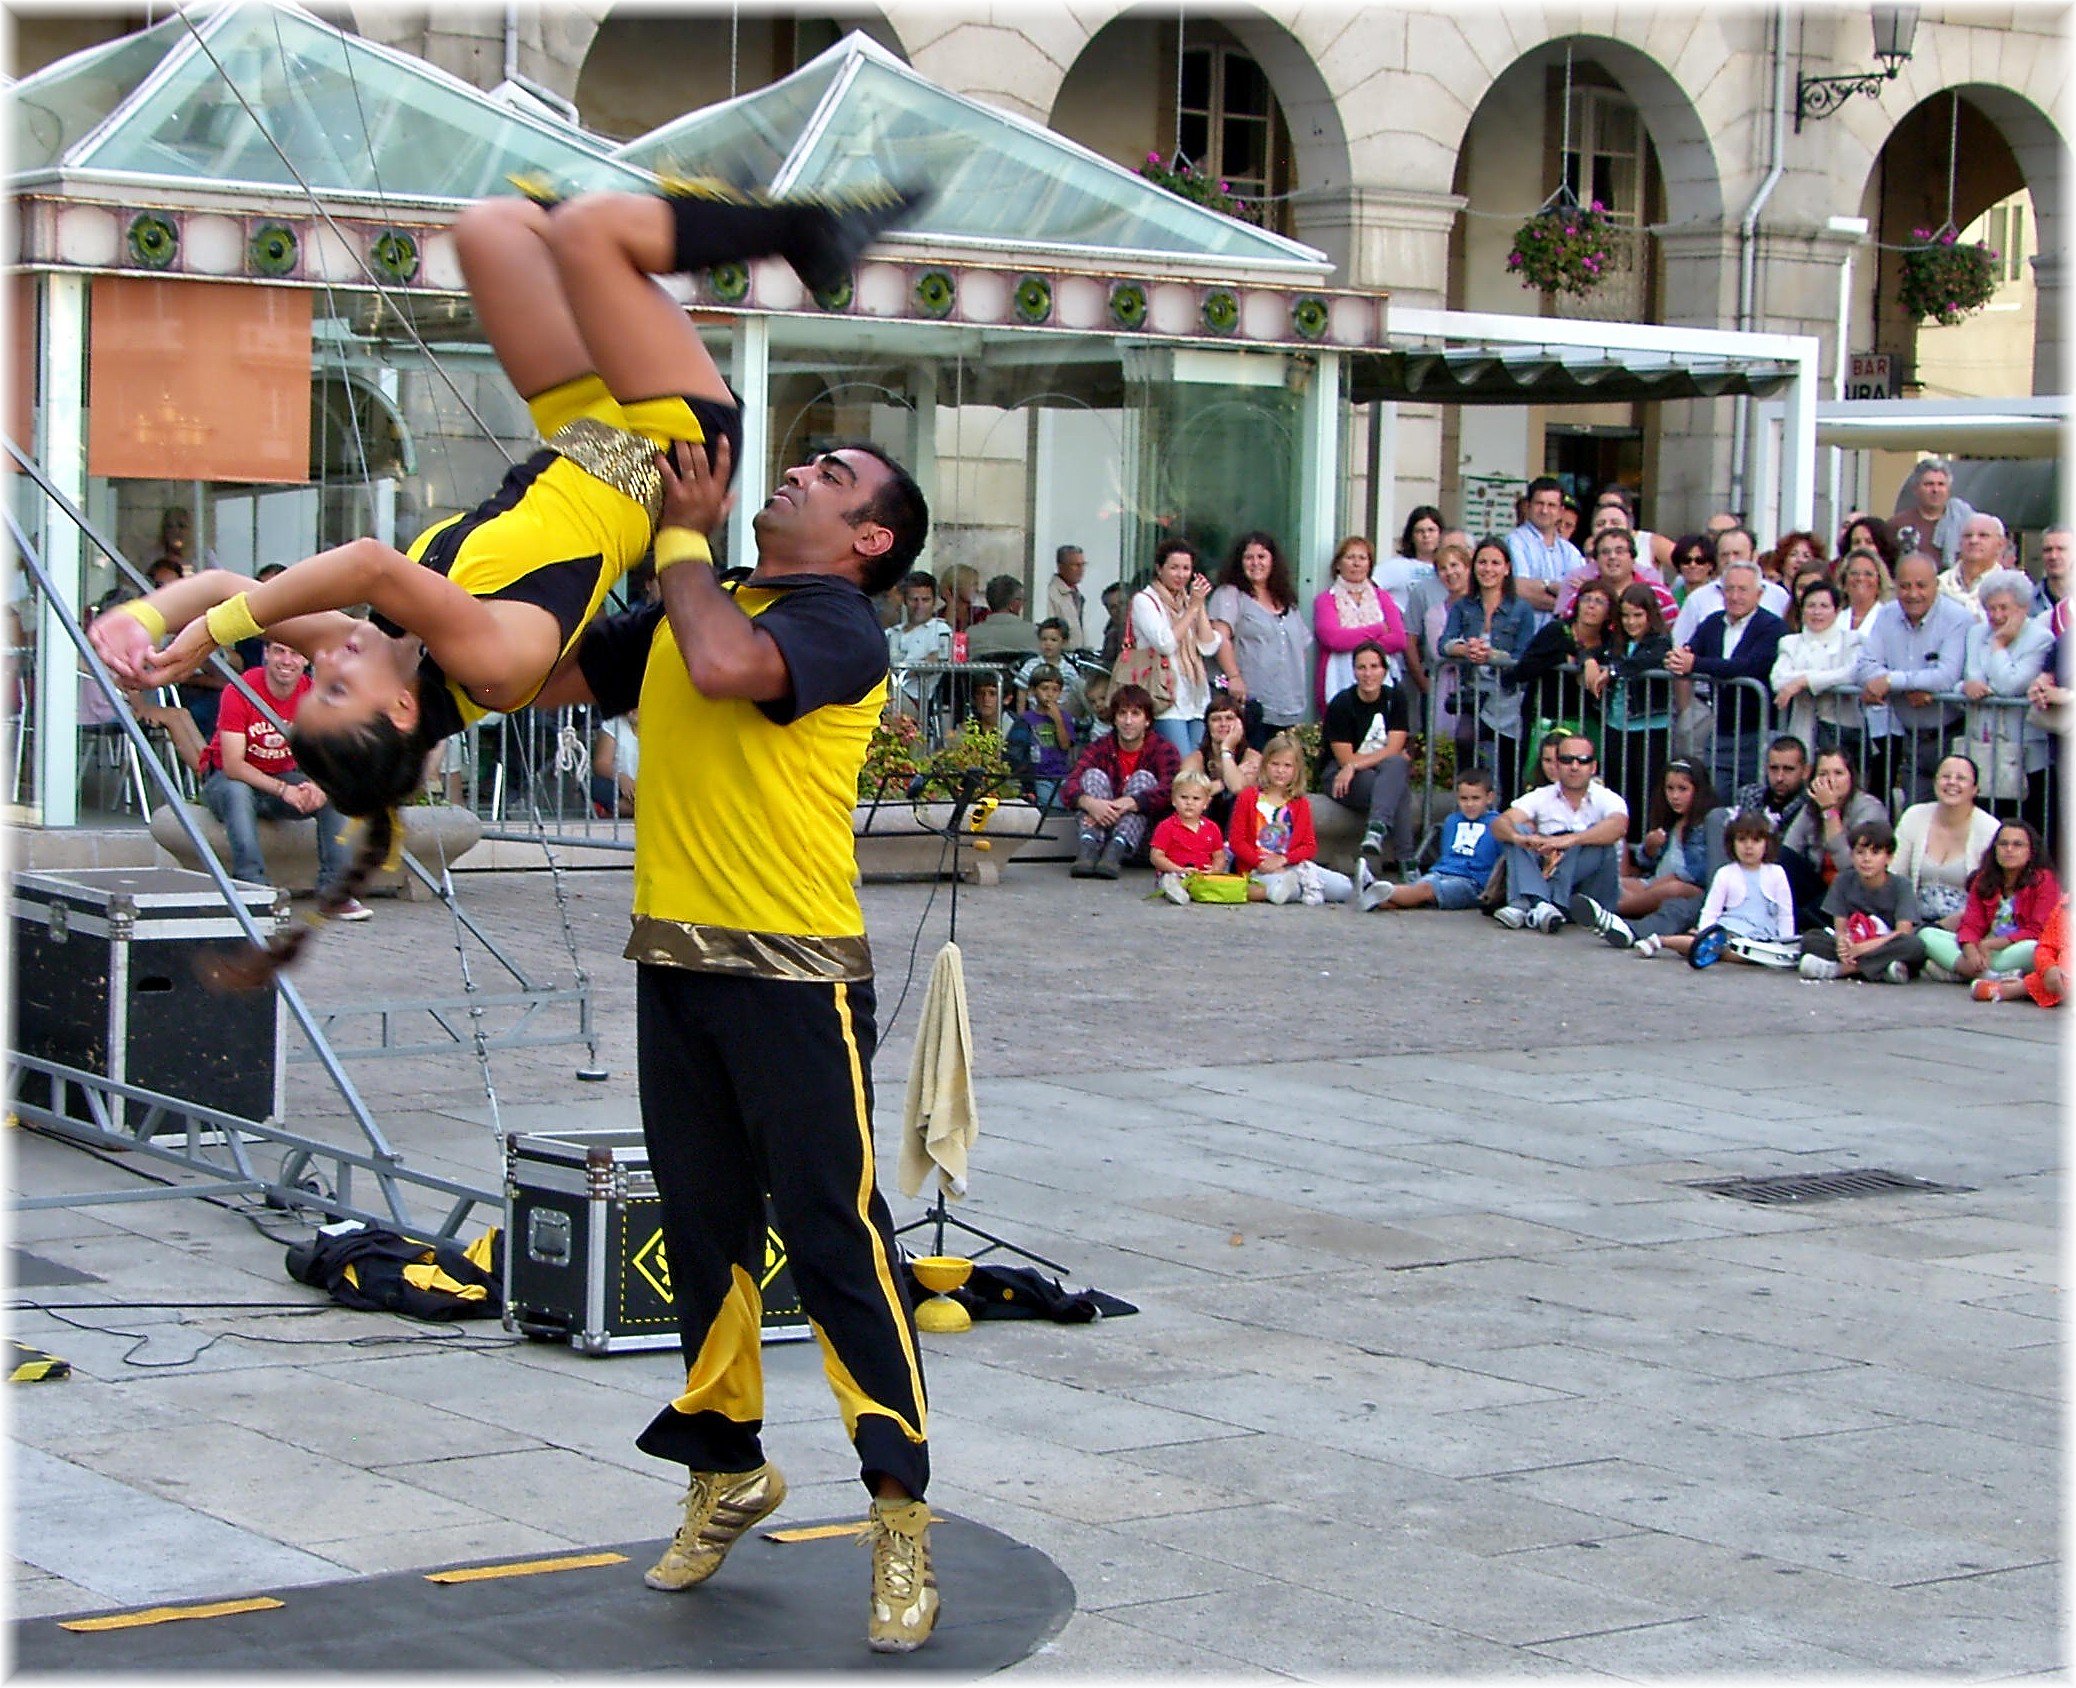
people, festival, spain, sports, galicia, endurance, espana, galiza, gentes, xentes, lacoruna, plazas, malavaristas, acoru a, coru a, plazmariapita, bicycle motocross, endurance sports, flatland bmx